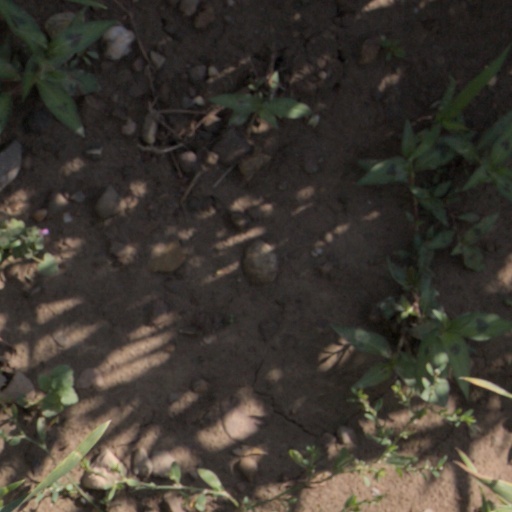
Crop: wheat